Dynix (software)

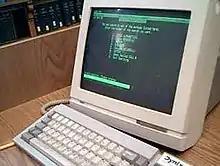
A Wyse WY-30 serial terminal displaying Dynix at the A.K. Smiley Public Library in Redlands, California, where Dynix was used from 1993 to 2001.

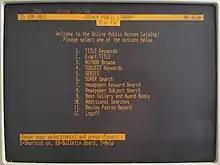
A Wyse WY-60 serial terminal displaying Dynix via Telnet.

The Dynix Automated Library System was a popular integrated library system, with a heyday from the mid-1980s to the late-1990s. It was used by libraries to replace the paper-based card catalog, and track lending of materials from the library to patrons.